Garikapati Narasimha Rao

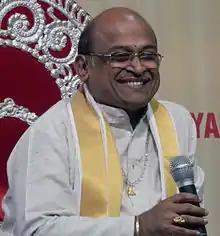
Garikipati in 2015

Garikipati Narasimha Rao is an Indian scholar, literateur, and avadhani from Andhra Pradesh. In 1996, he performed Avadhanam with 1116 "Pruchchakas" for 21 days in Kakinada. He also delivers lectures on personality development based on dharmic culture and way of life. He regularly appears on Telugu TV channels like SVBC, Bhakti TV, and ABN Andhra Jyothi giving discourses on ancient Hindu texts like "Bhagavadgita", "Ramayana", and "Mahabharata". In 2022, he was awarded India's fourth-highest civilian award Padma Shri by the government of India.